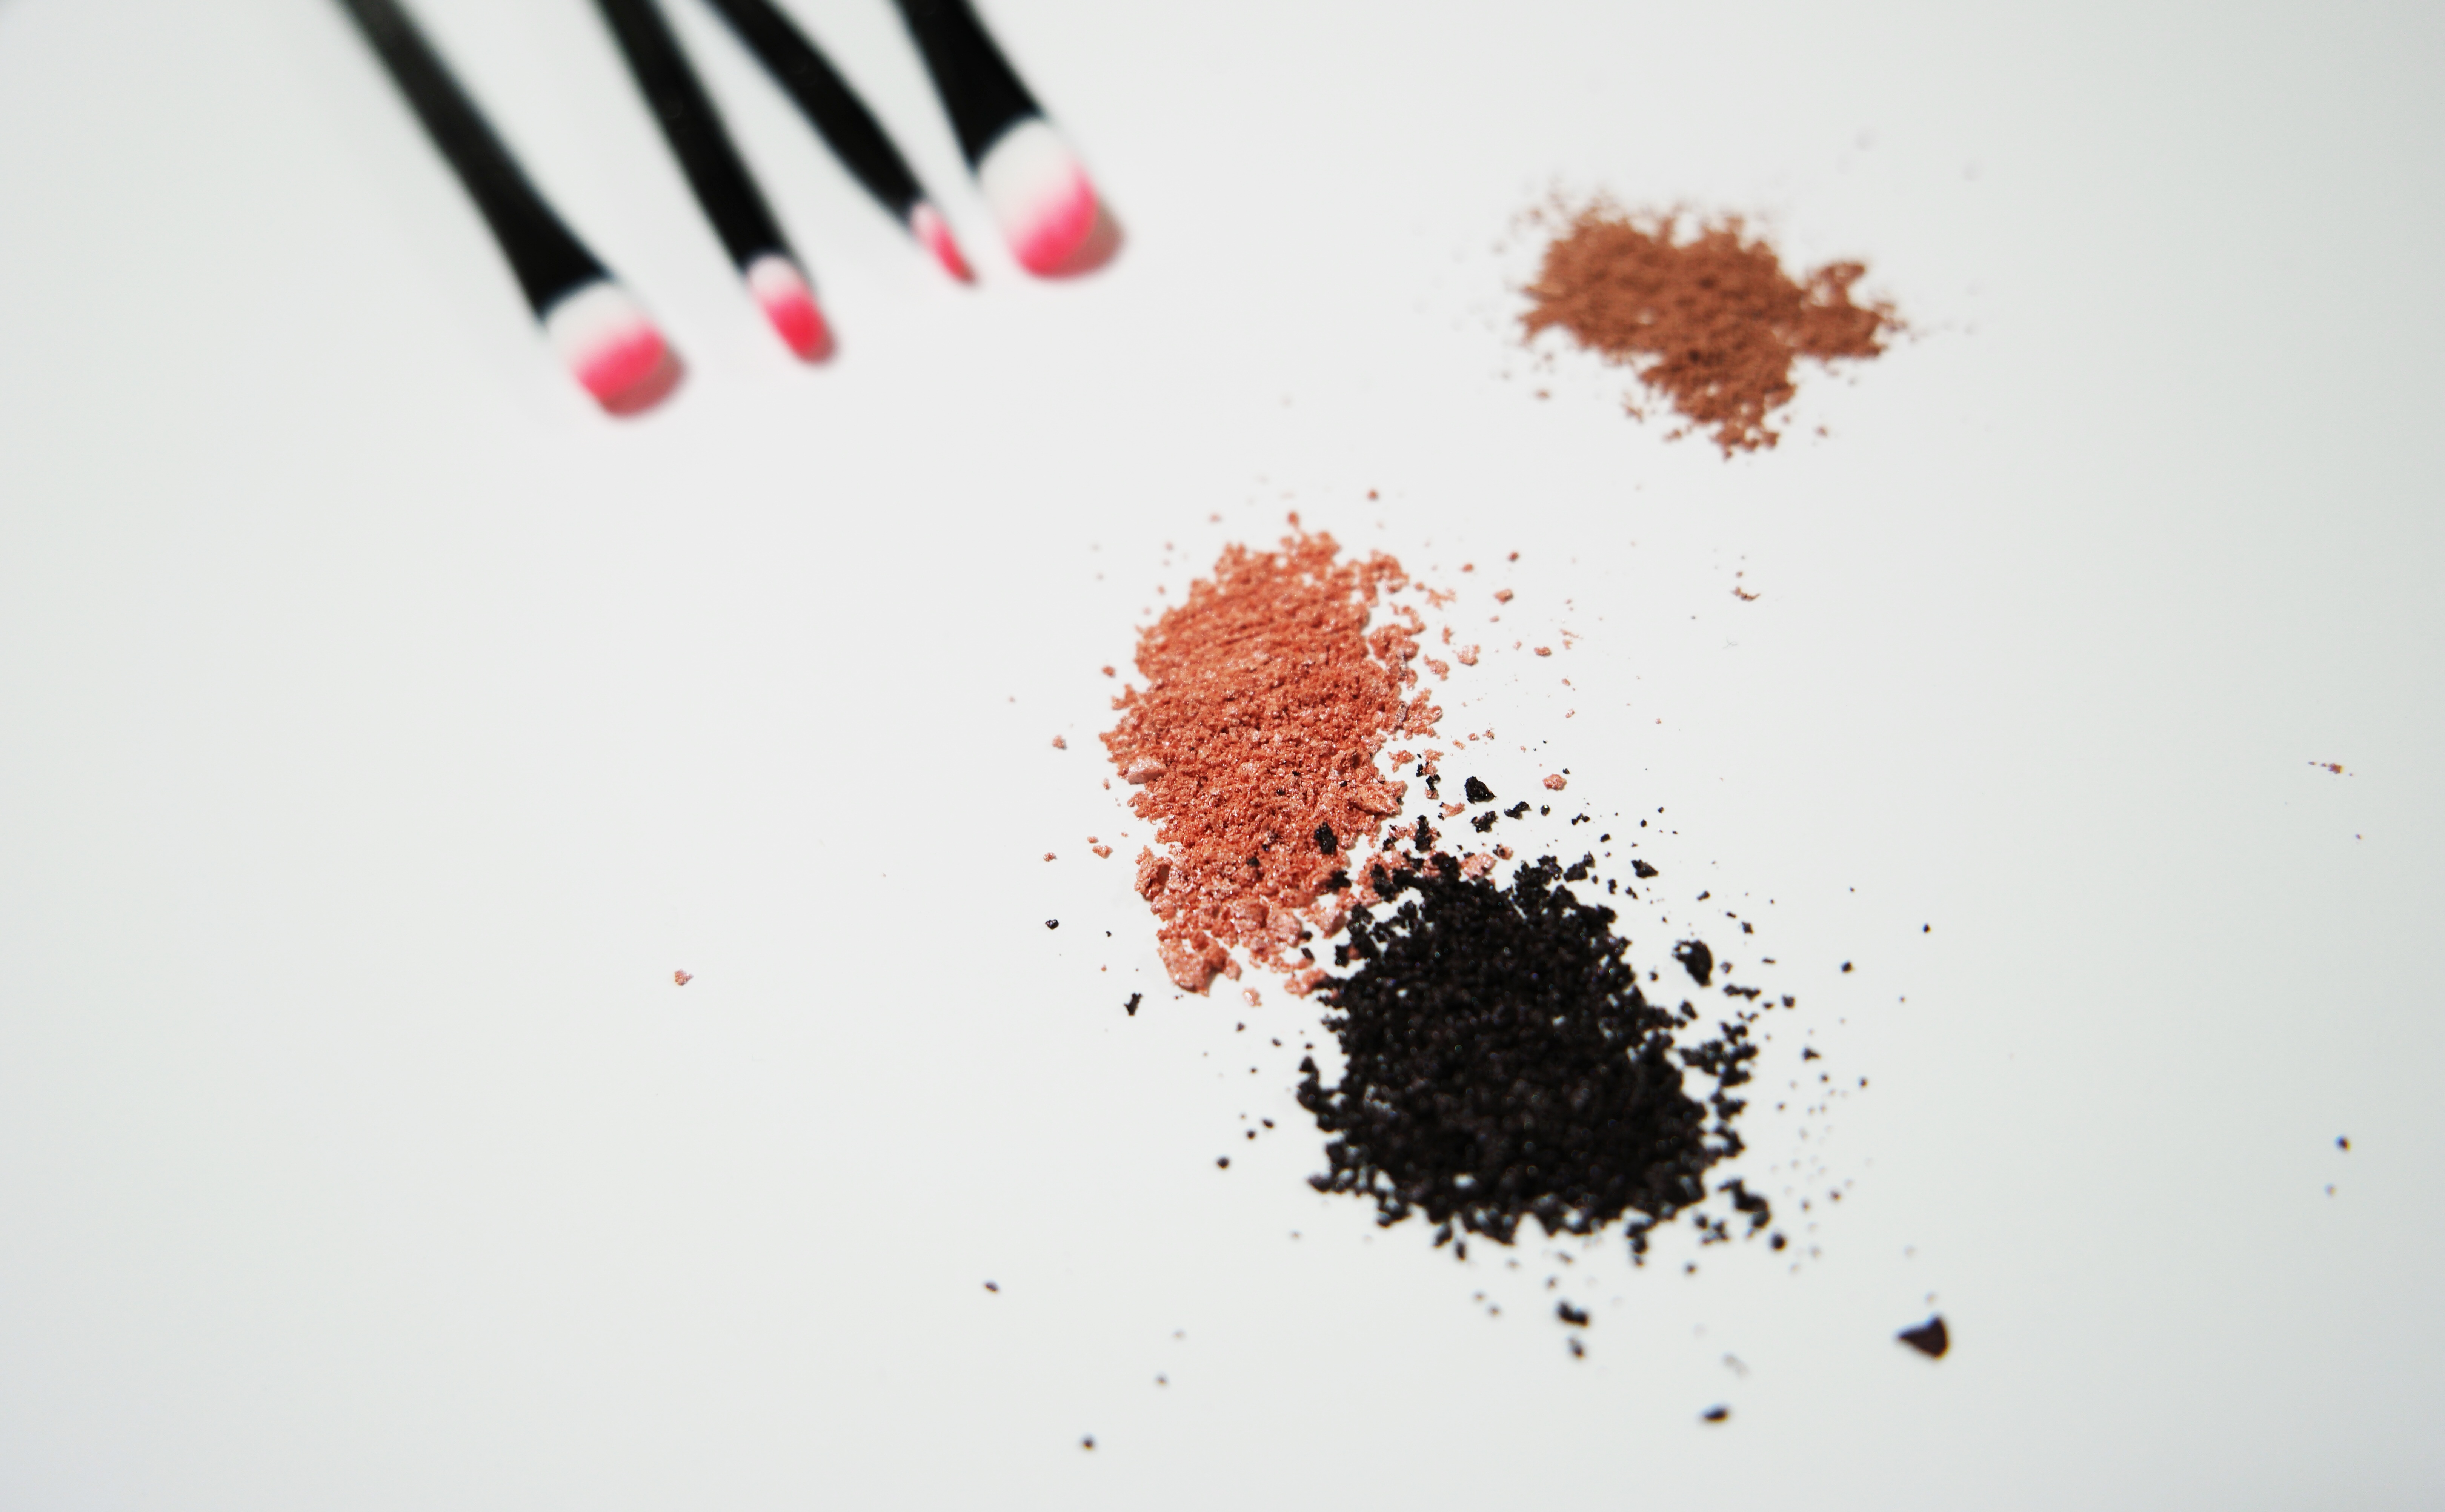
hand, brush, line, red, color, shadow, lip, makeup, human body, illustration, eye, organ, graphic design, makeover, hue makeup